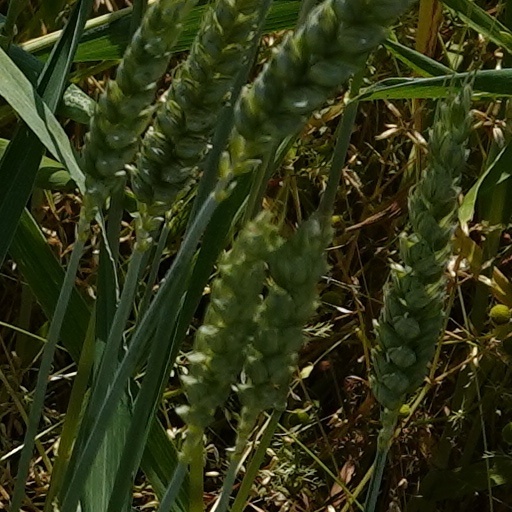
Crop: wheat